Spaso-Yakovlevsky Monastery

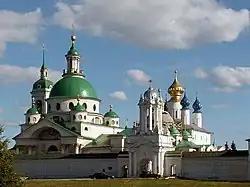
Monastery of St. Jacob Saviour

Monastery of St. Jacob Saviour is an Eastern Orthodox monastery situated to the left from the Rostov kremlin on the Rostov's outskirts.